Ivan Ivanov (footballer, born 1988)

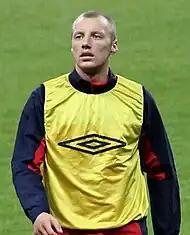
Ivanov in 2010

In February 2010, Ivanov signed a four-year contract with Alania Vladikavkaz. He scored two goals in 24 matches of the Russian Premier League. However, Alania were relegated to the Russian First Division after only one season.